Stefano Giacomelli

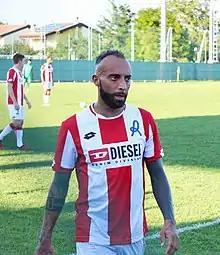
Giacomelli in 2018

Stefano Giacomelli (born 30 April 1990) is an Italian footballer who plays as a forward for Serie D club Luparense.